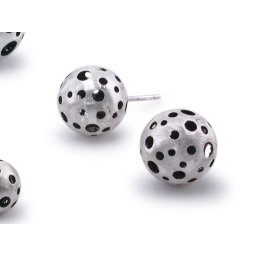
Sterling silver earring by Elizabeth Garvin. The 3/8 inch perforated sterling ball is on a post. $65